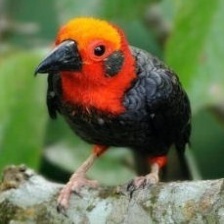
Species: BORNEAN BRISTLEHEAD
Scientific name: PITYRIASIS GYMNOCEPHALA